Kid Canfield

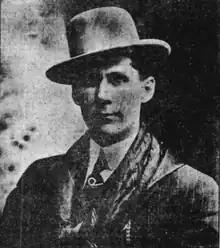
Kid Canfield from a 1925 advertisement

George Washington Bonner (1878 – March 12, 1935), popularly known as Kid Canfield, was an American gambler and confidence trickster who later reformed and made a series of lectures and two films on the prevalence of cheating in gambling. Born in a small village near Columbus, Ohio, Canfield learned to gamble in his family's hotel. After a period running fixed three-card Monte games at circuses, he traveled the United States to play high-stakes card games. Canfield claimed to have played with gangsters such as Arnold Rothstein, Legs Diamond, and Al Capone and to have won $350,000 from Rothstein in a single session.